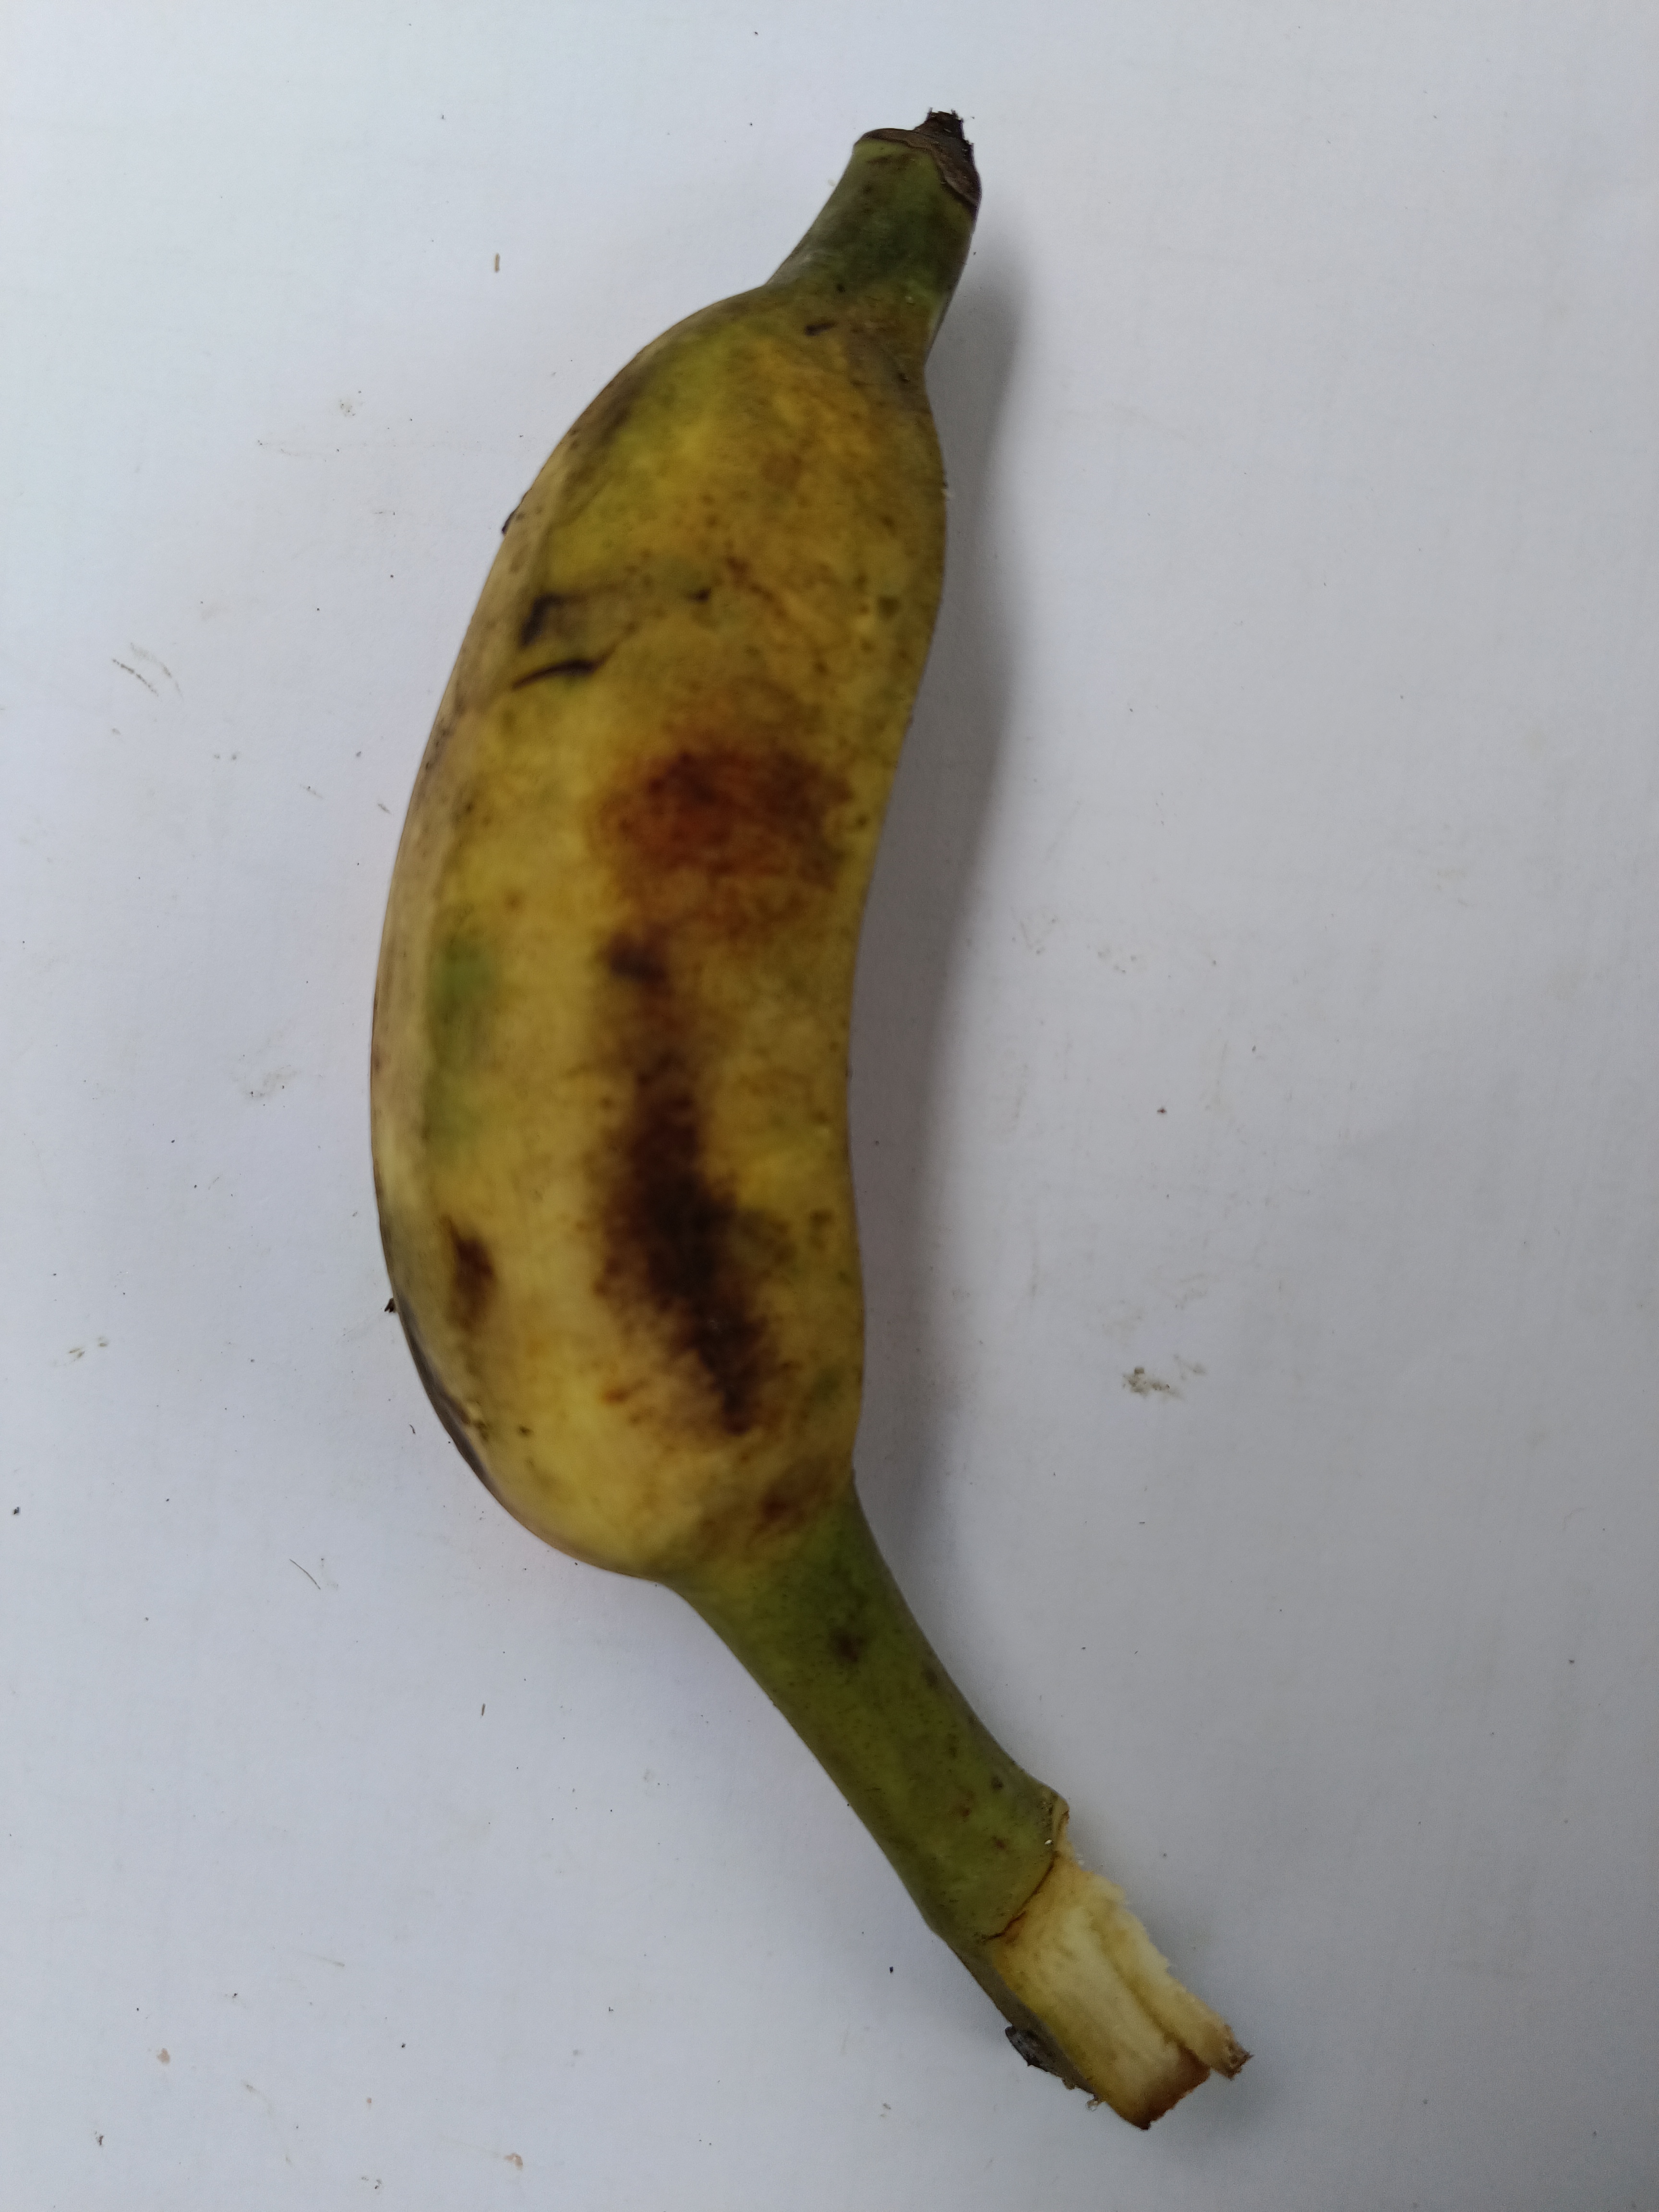
Banana variety: Deshi